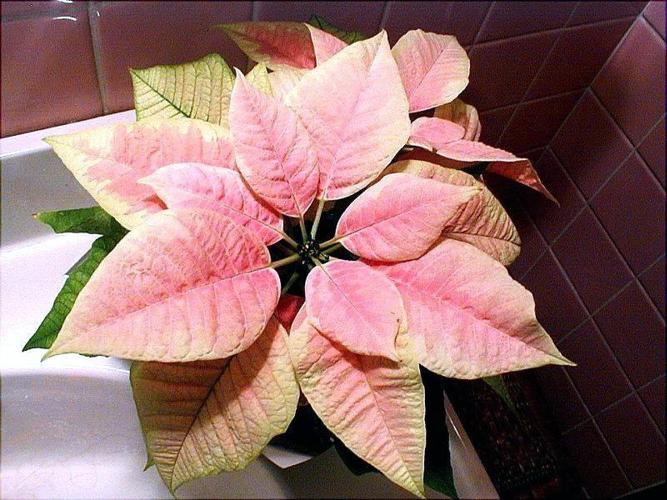
Label: poinsettia